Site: brandenburg
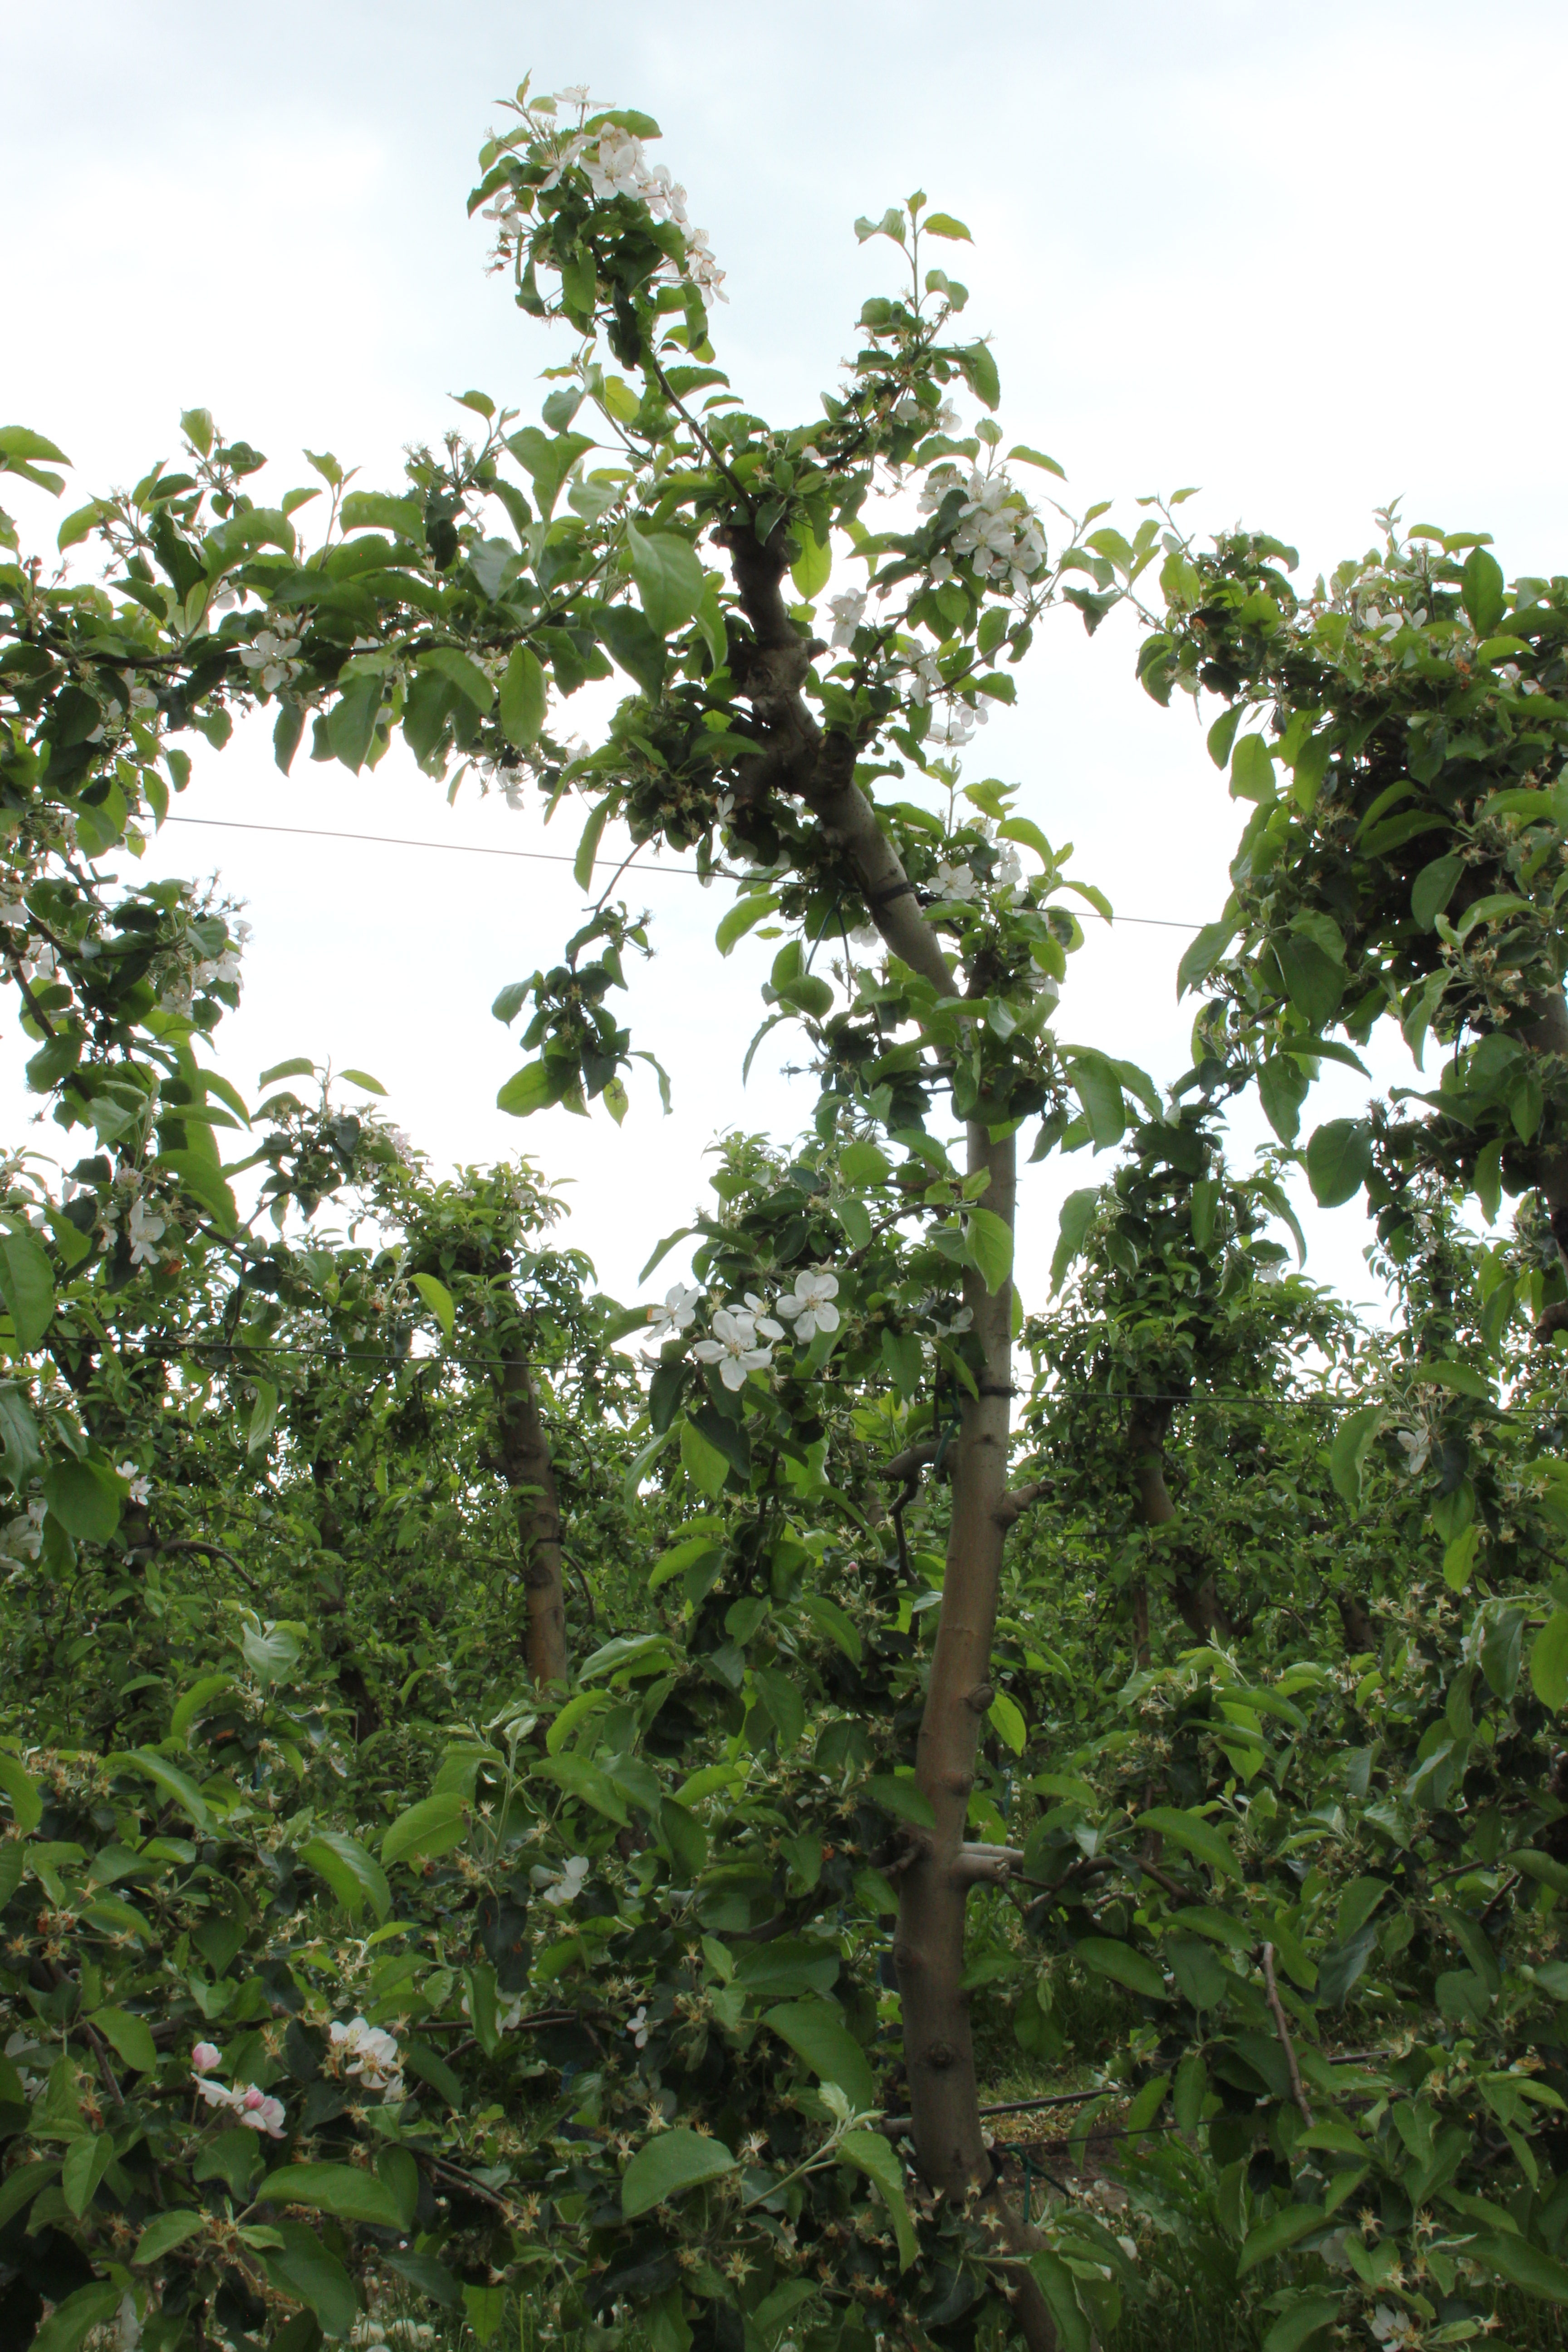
Growth stage (BBCH 67): Flowering